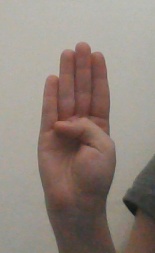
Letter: kaaf